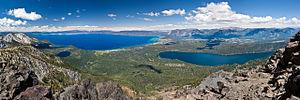
Le lac Fallen Leaf est un lac de Californie aux États-Unis. Il se situe au sud du lac Tahoe, qui est plus étendu, et de la frontière entre la Californie et le Nevada. Il est entièrement protégé au sein de la Lake Tahoe Basin Management Unit.